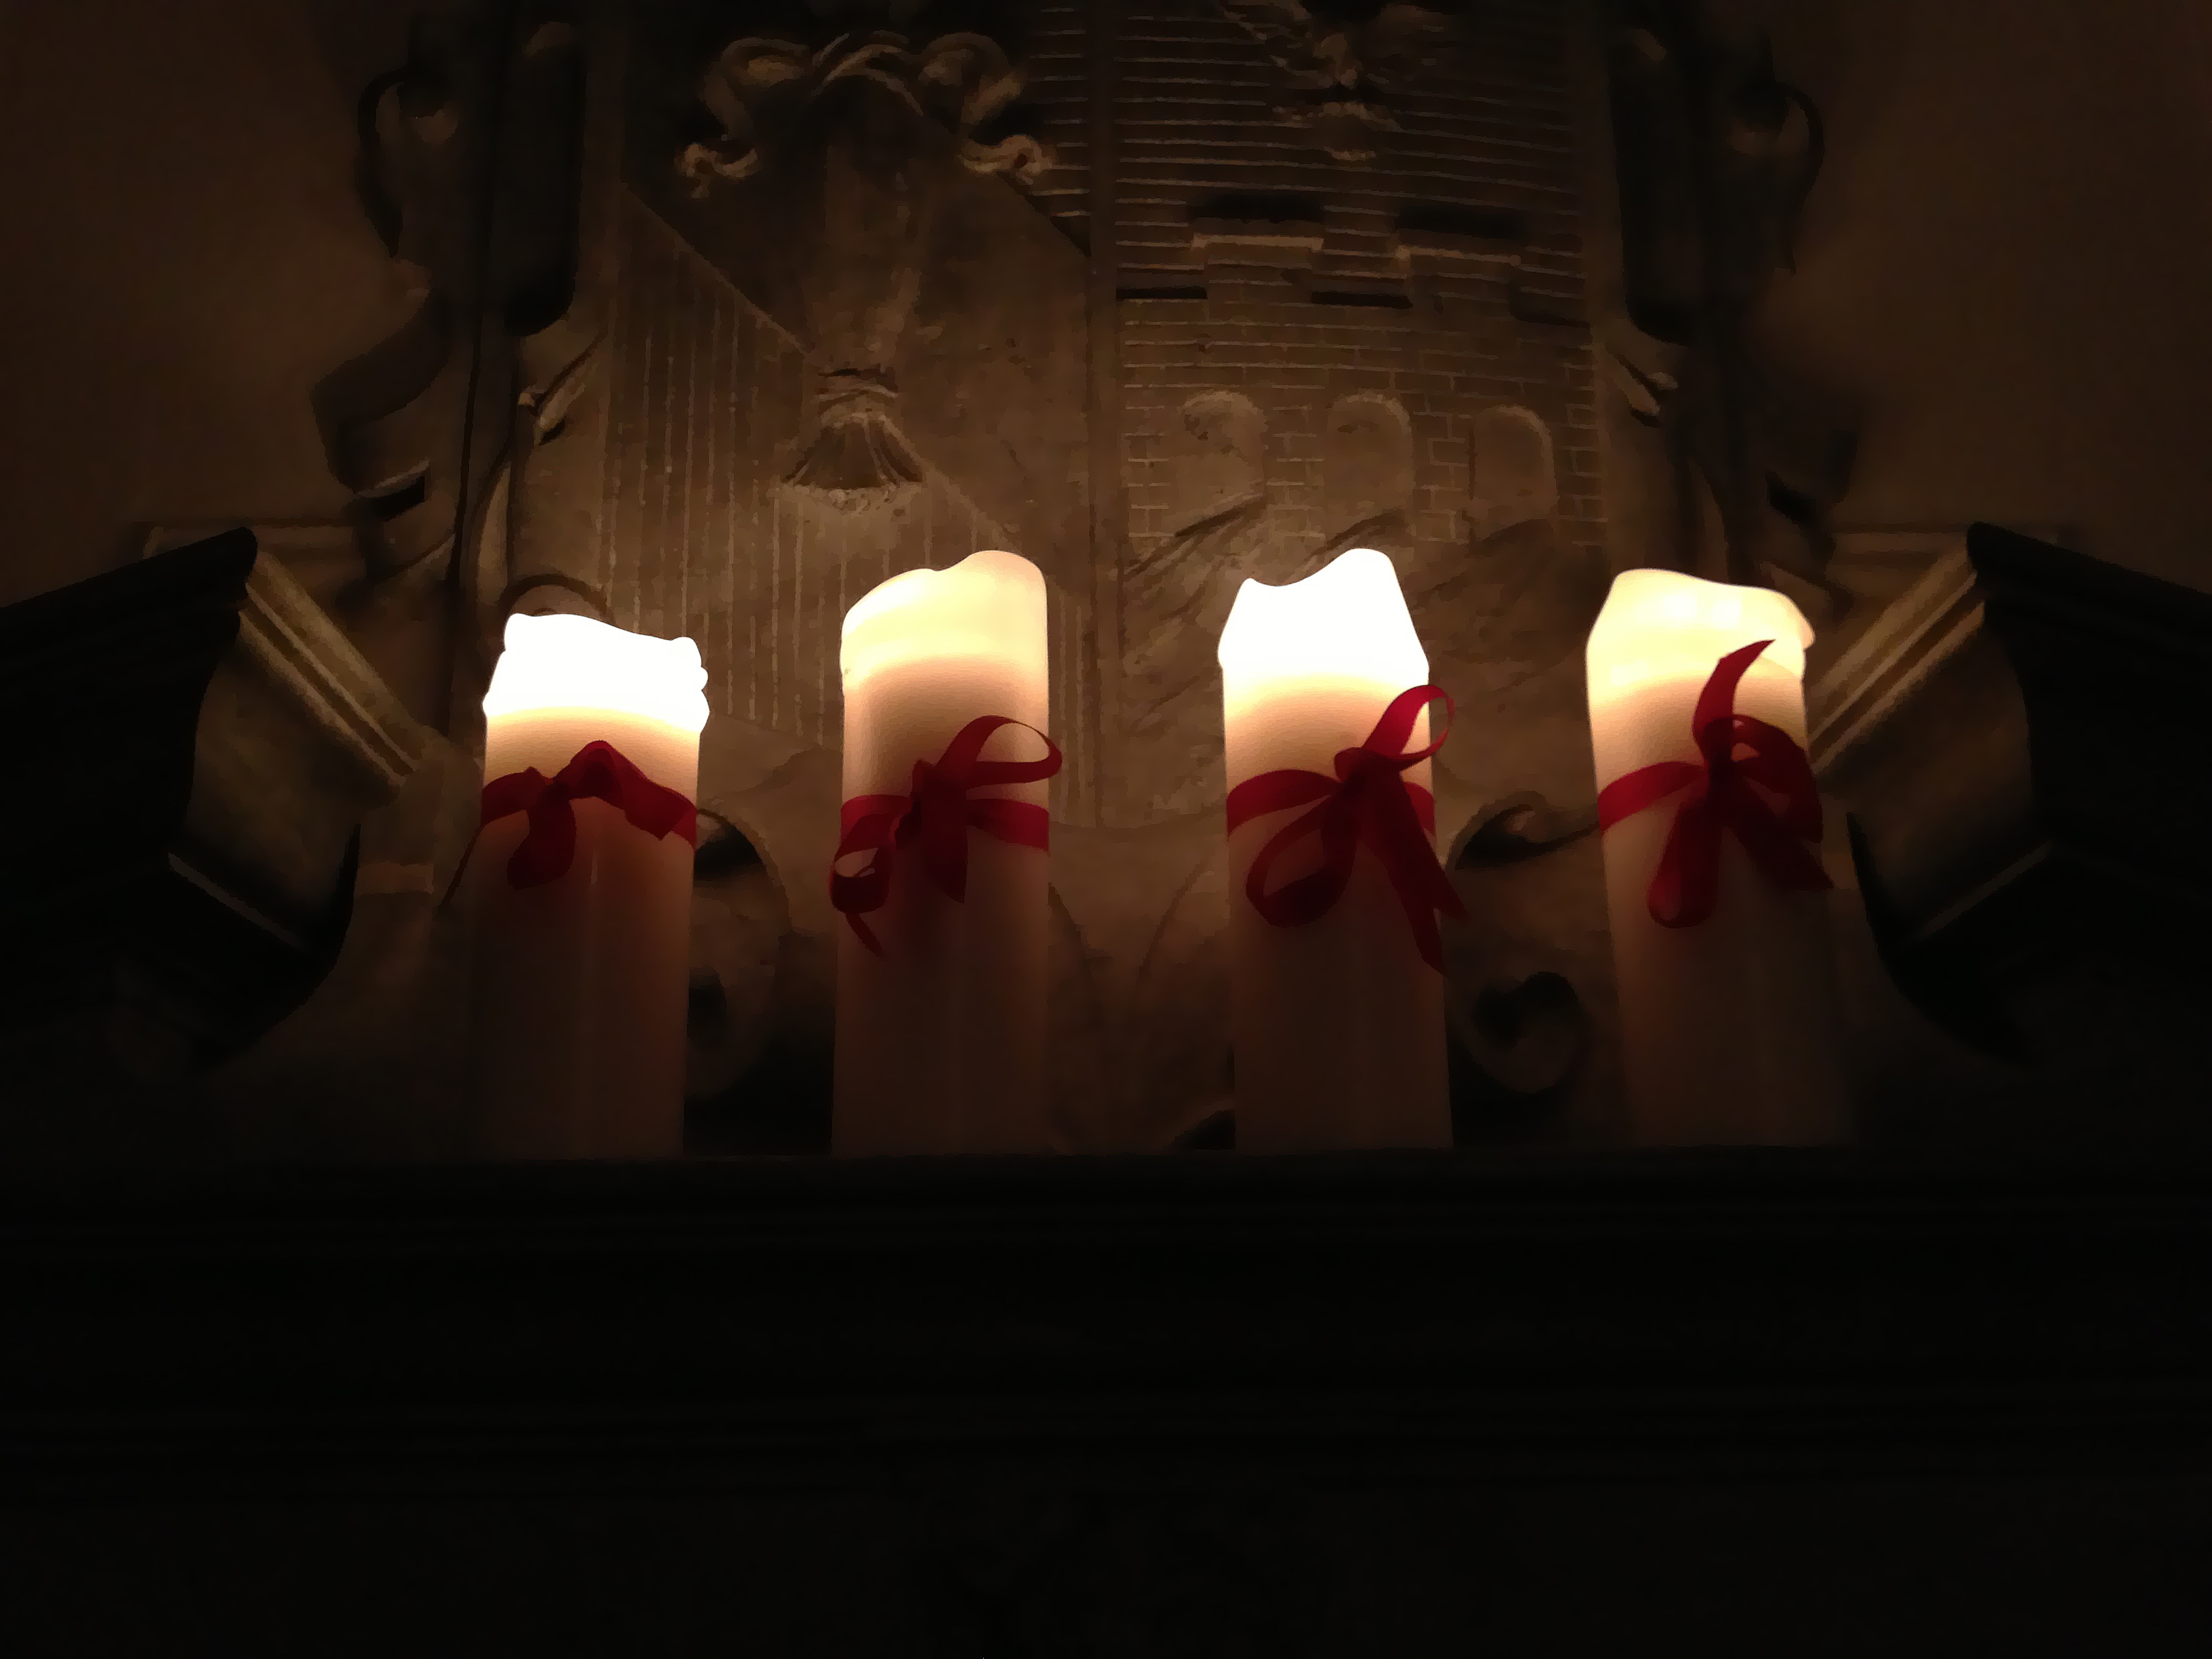
light, night, red, flame, darkness, christmas, lighting, advent, candles, light fixture, red tape, candle wax, fourth sunday of advent, fireplace garland